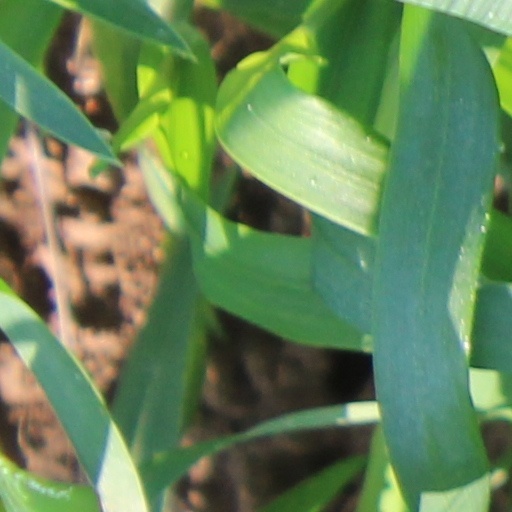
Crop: wheat